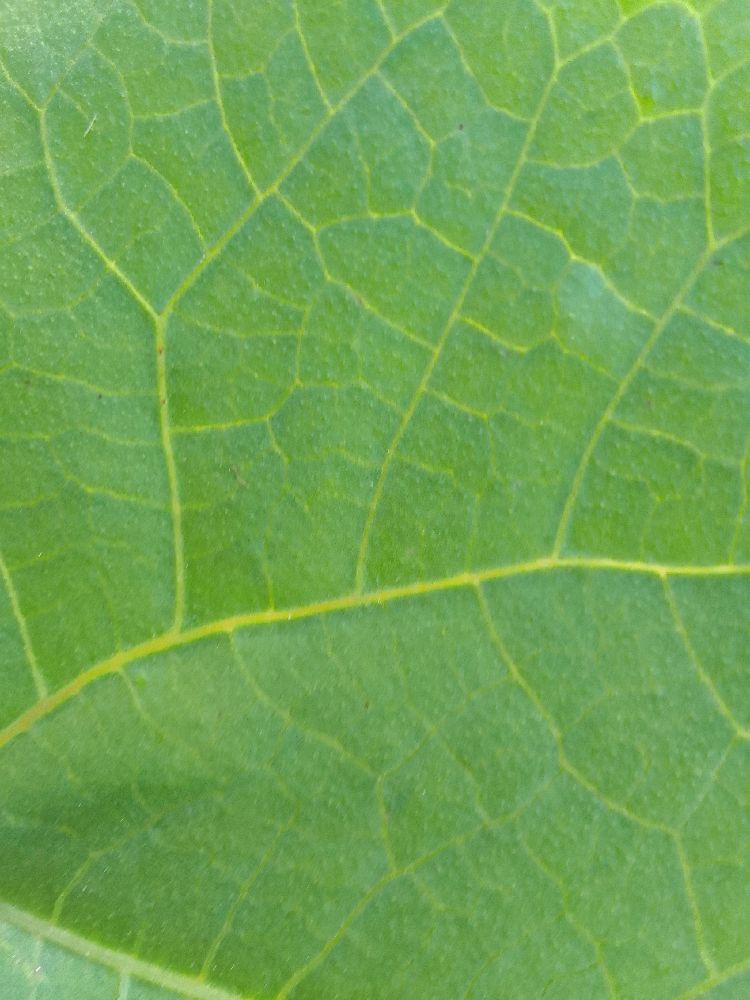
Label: healthy